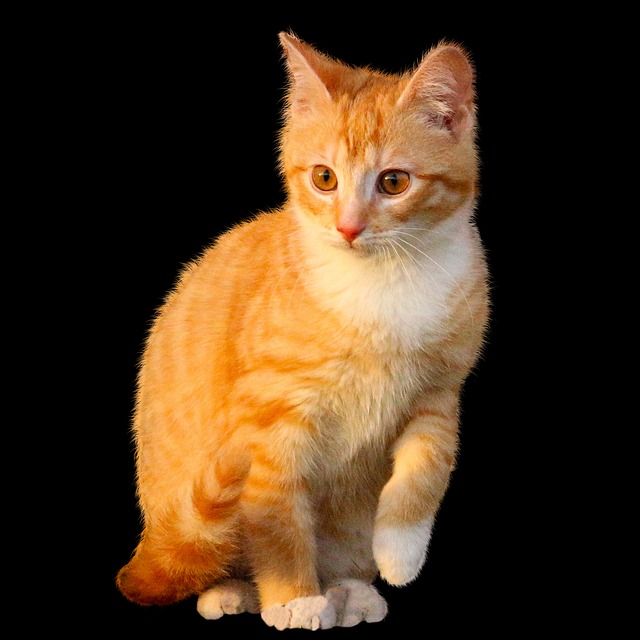
Label: cat